Saints Row: The Third

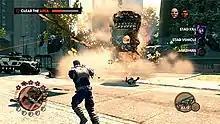
Screenshot of gameplay: a vehicle explodes and ambient challenge progress is displayed on the right

The series has been considered a clone of "Grand Theft Auto" that later positioned itself as more "gleefully silly" in comparison. In combat, players select weapons from a weapon selection wheel, including pistols, submachine guns, shotguns, and rocket launchers alongside special weapons such as UAV drones and a fart-in-a-jar stun grenade. Player melee attacks include running attacks such as DDTs and a purple dildo bat. Players may use vehicles to navigate the city, including a hover jet (known as the F-69 VTOL) and a pixelated retrogame tank that are unlocked through story missions. Once special vehicles are unlocked, they are in unlimited supply and can be delivered directly to the player-character's location. Player actions are intensified with what Volition calls the "awesome button", where for example the player will divekick through the windshield into the driver's seat of a car. The main story campaign missions can be played alone, or cooperatively either online or via System Link offline. Some elements are added to the campaign for the second player. There is no competitive multiplayer, but a "wave-based survival mode" called Whored Mode that supports up to two players.